List of marine aquarium fish species

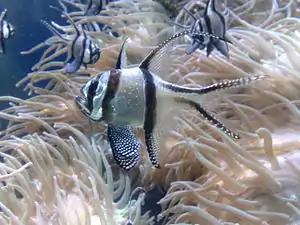
Banggai cardinalfish

One of the few groups of shoaling fish commonly available to marine aquarists, Cardinalfish are nocturnal and tend to be quite shy. They require meaty foods and will often not take prepared foods such as flakes and tablets. For the best chance of success, keep a wide variety of frozen foods on hand. In the event of a hunger strike, they will almost always take adult brine shrimp. As far as other care requirements they are similar to damsels: not picky. So long as they are properly acclimated, they tolerate a wide range of parameters. A marine aquarist should watch the ammonia/nitrite levels of the environment, as cardinalfish are particularly sensitive to these chemicals.